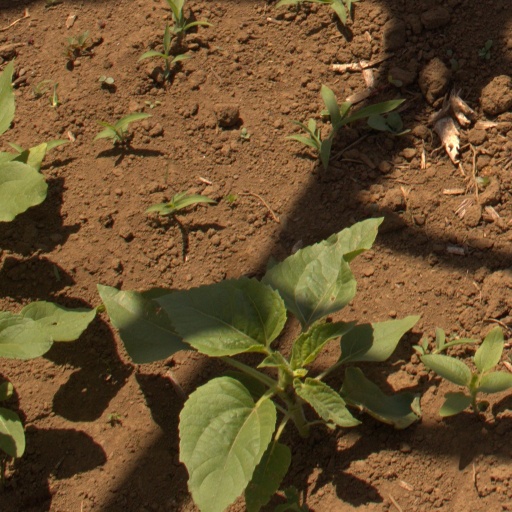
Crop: Jerusalem artichoke